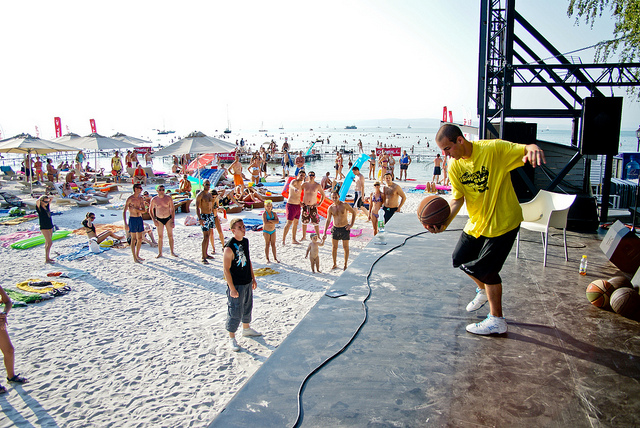
user: Given an image and a question. Answer the question in a short answer. Question: What sport does the man on stage play? Short Answer:
assistant: basketball